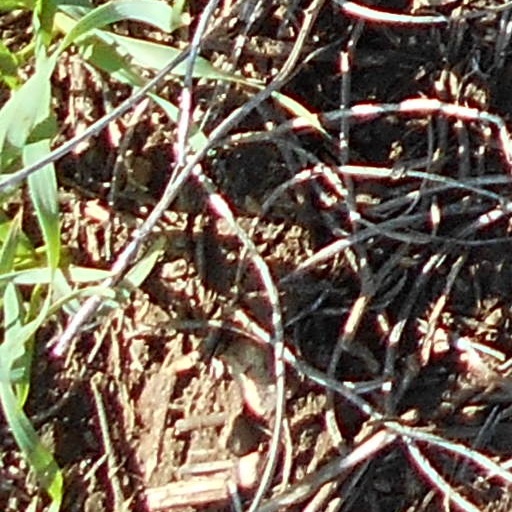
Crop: wheat